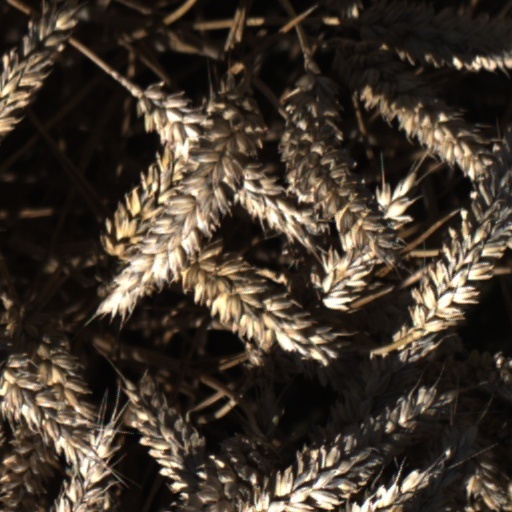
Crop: wheat